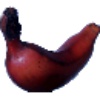
Label: Banana Red 1